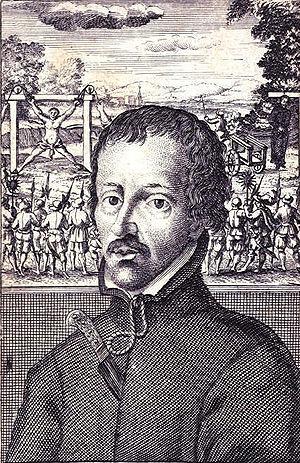
Cette liste concerne les saints et les bienheureux, reconnus comme tels par l'Église catholique, ayant vécu au XVIᵉ siècle.
Saint Edmond Campion, né le 24 janvier 1540 à Londres et mort le 1ᵉʳ décembre 1581 à Londres également, est un prêtre catholique anglais appartenant à la Compagnie de Jésus ; c'est l'un des martyrs catholiques du règne d'Élisabeth Iʳᵉ d'Angleterre.
Le Collège anglais ou Collège des Anglais est un collège dépendant de l'ancienne université de Reims, créé en 1578 pour accueillir les étudiants catholiques anglais victimes de persécutions et déplacés du collège anglais de Douai. Il connaît un rayonnement important à la fin du XVIᵉ siècle mais son activé diminue après 1593 en raison du retour de la plupart de ses membres à Douai.